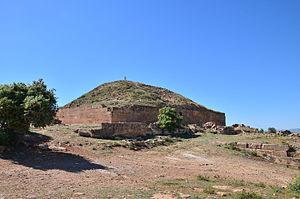
Djeddars Mon.Fun./Ant. (Frenda), monuments funéraires. À l'époque qui s'étend de 429 à 671, c'est-à-dire du départ des Romains jusqu'à l'invasion Arabe, il y avait, dans l'Ouest algérien, des roitelets à la tête de principautés. Tels seraient les rois berbères enterrés dans les Djeddars près de Frenda This is a photo of a monument in Algeria identified by the ID 14-001
La wilaya de Tiaret est une wilaya algérienne située à l'ouest du pays dans la région des hauts plateaux. C'est une région à vocation agro-pastorale.